We Are the Ants

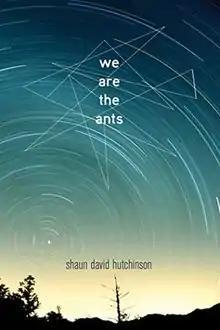
Cover of "We Are the Ants"

We Are the Ants is a young adult science fiction novel by Shaun David Hutchinson, published January 19, 2016 by Simon Pulse with a 24-page companion story, "What We Pretend to Be", published on the publisher's website, Riveted, later that year.